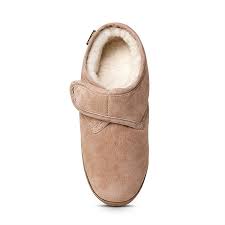
Waste category: shoes